Chhatrasal

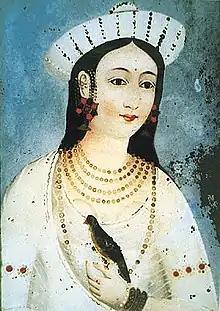
Mastani, the wife of the Peshwa Baji Rao I was Chhatrasal's daughter

Peshwa Baji Rao's second wife Mastani was Chhatrasal's daughter born from his concubine Ruhani Begum.